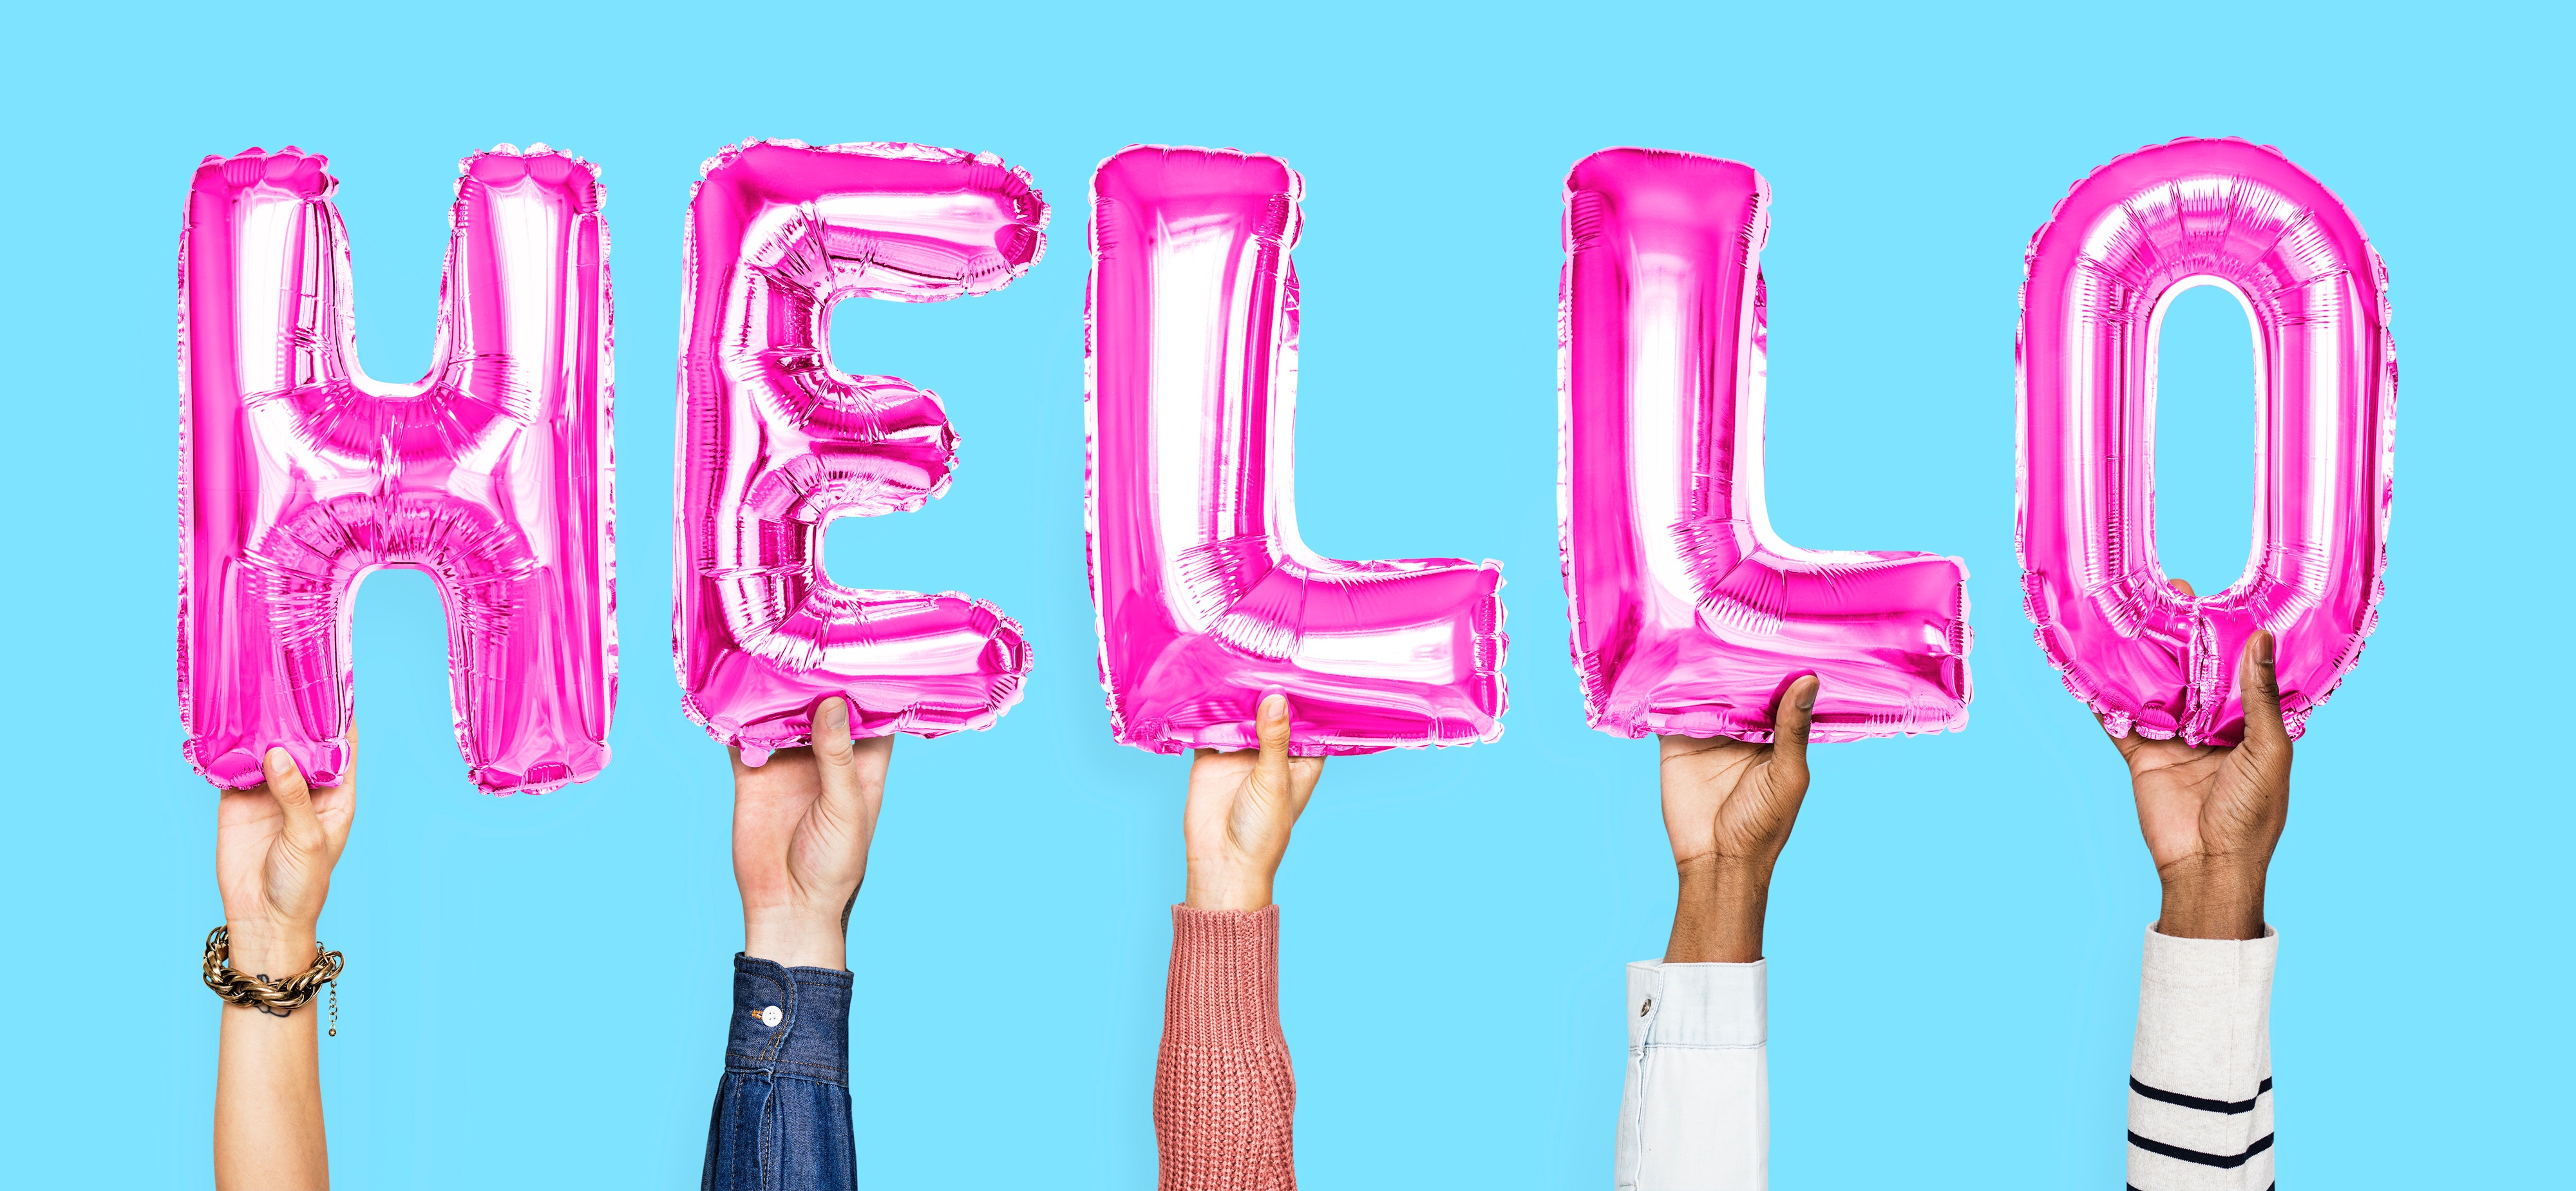
pink, font, Material property, magenta